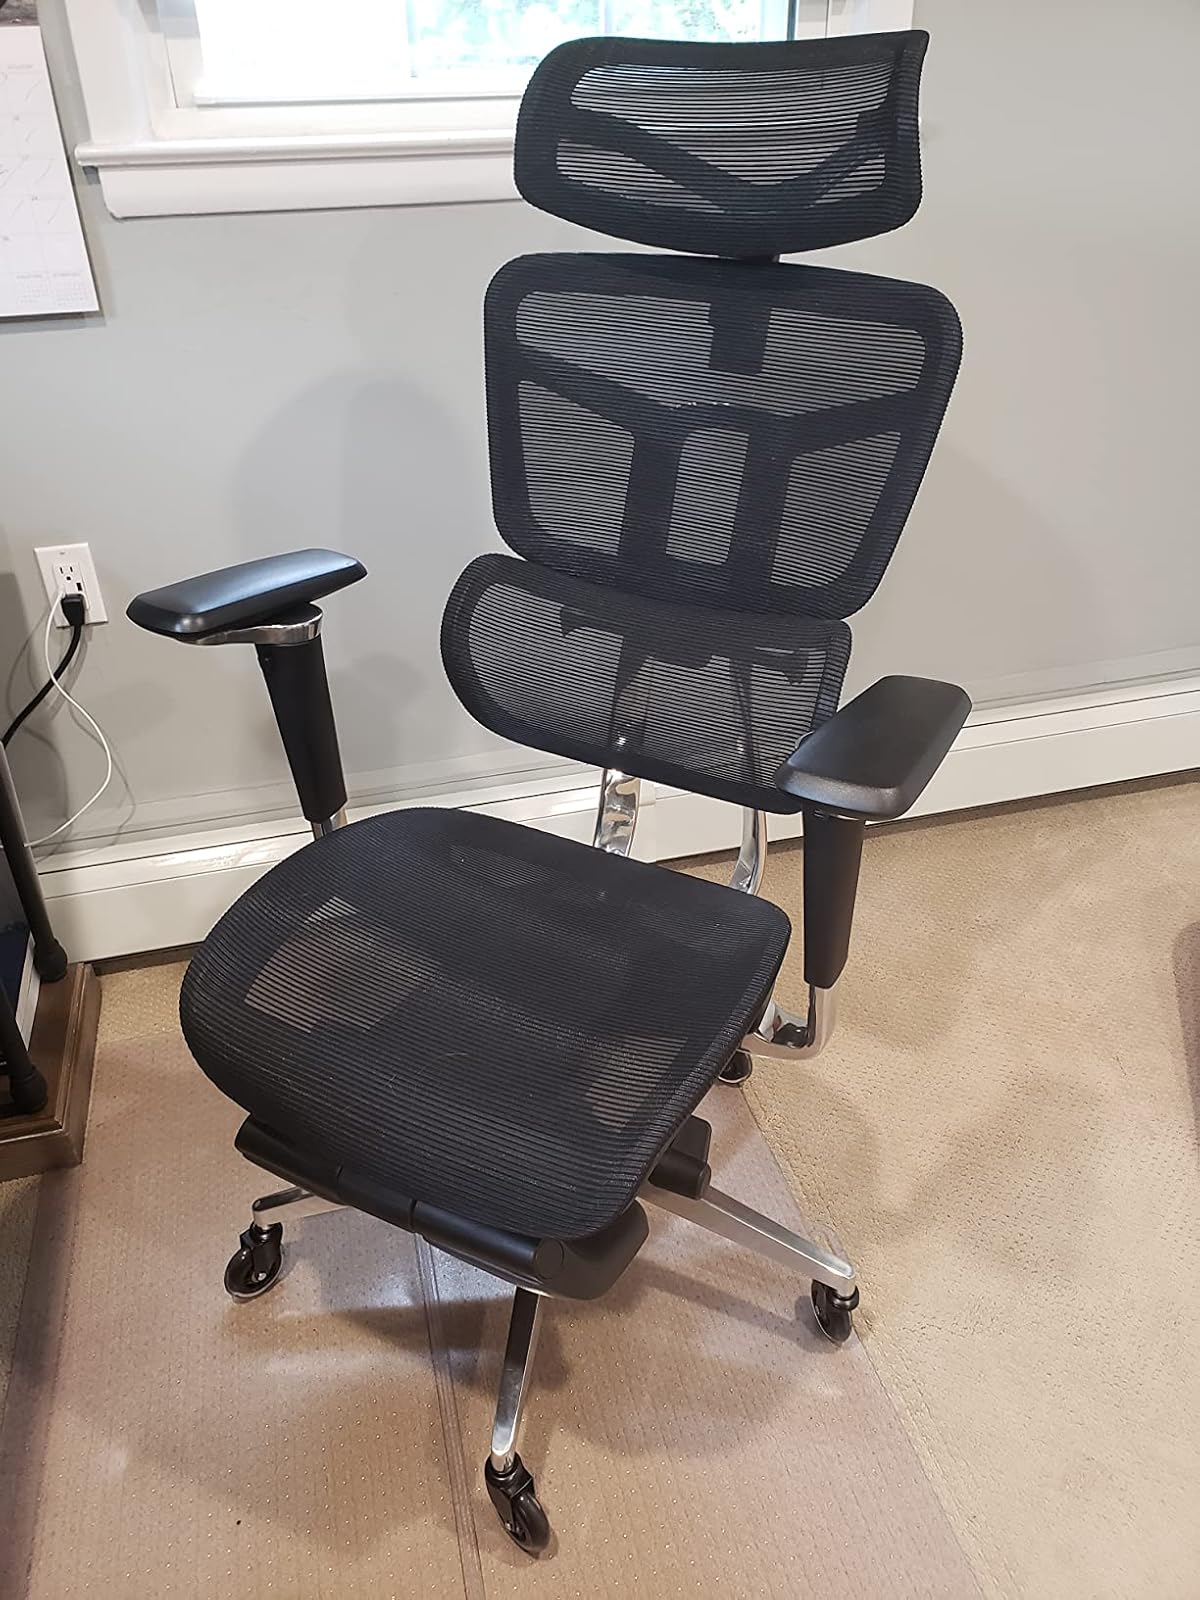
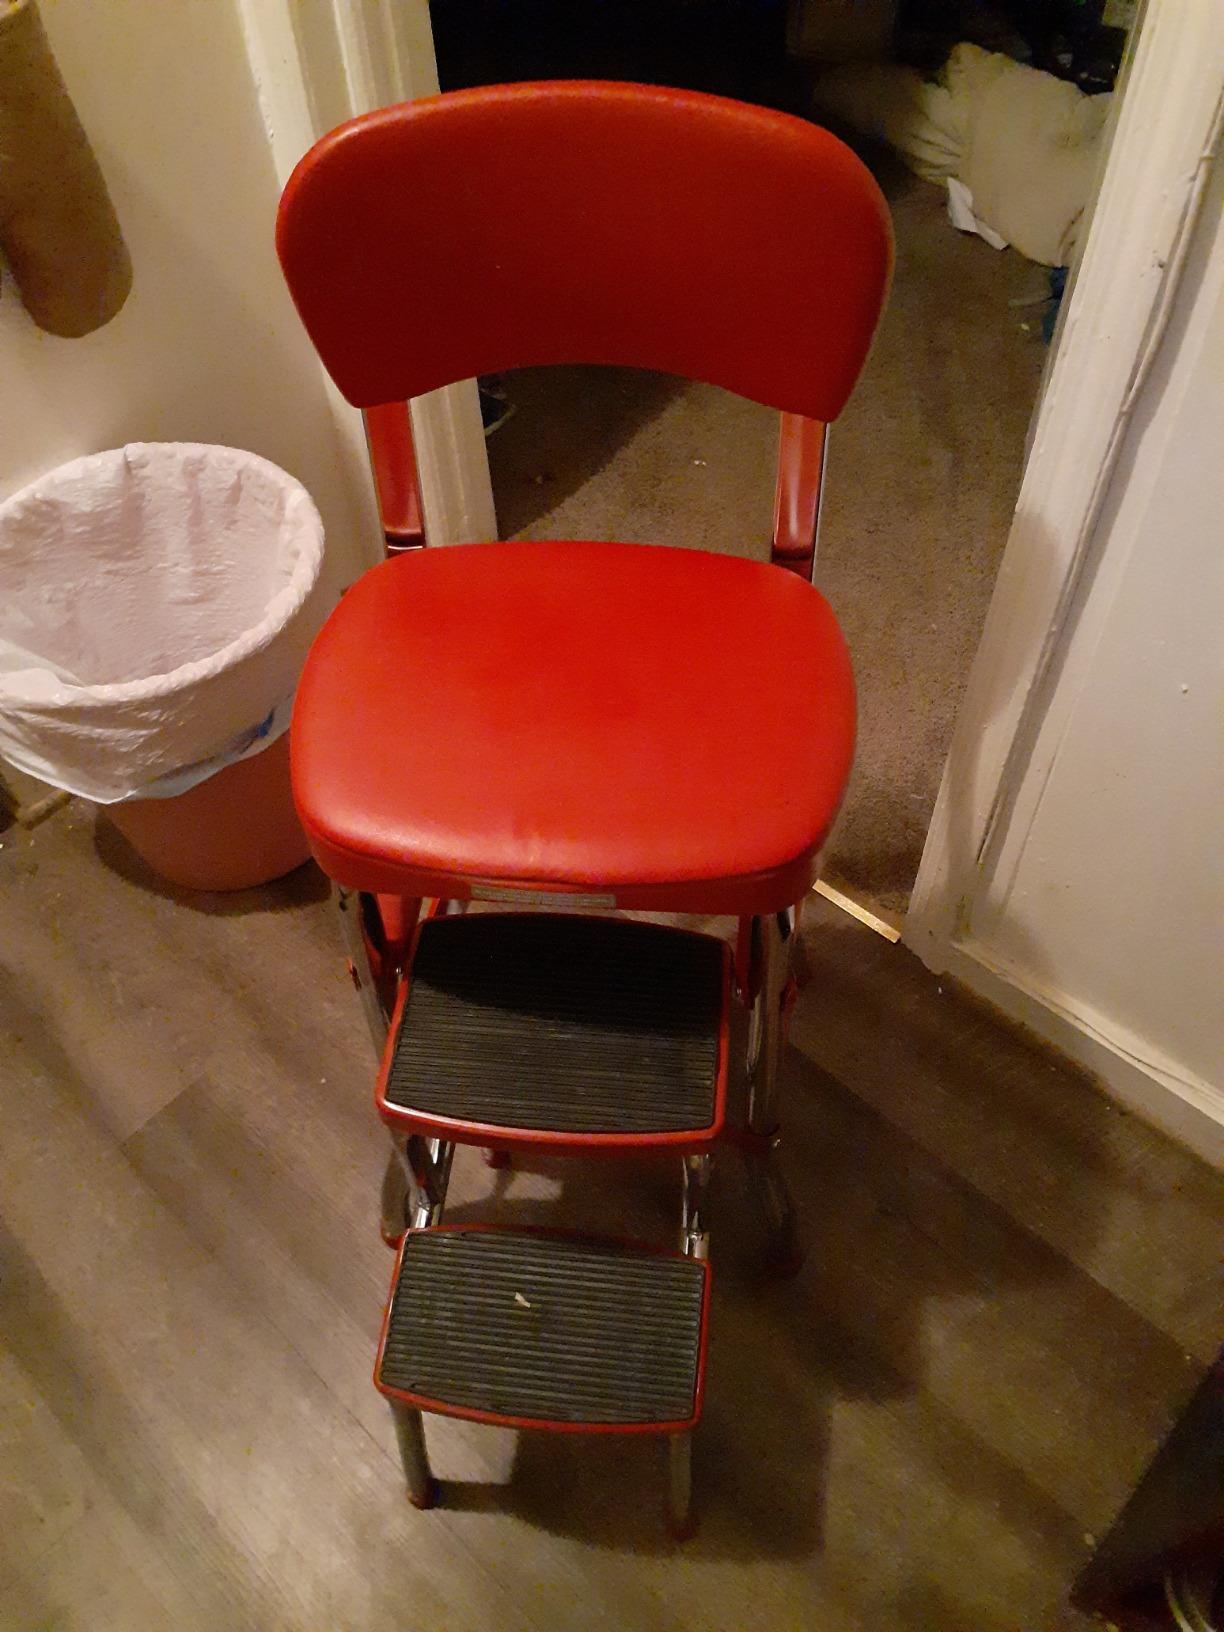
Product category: items_chair
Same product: no